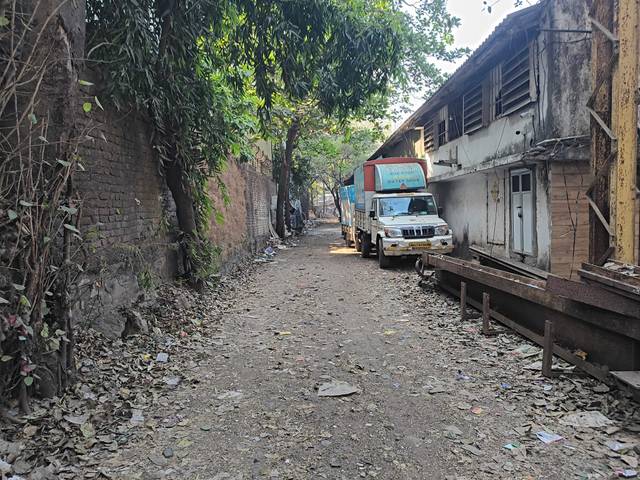
Region: India
Coordinates: 19.162, 72.857